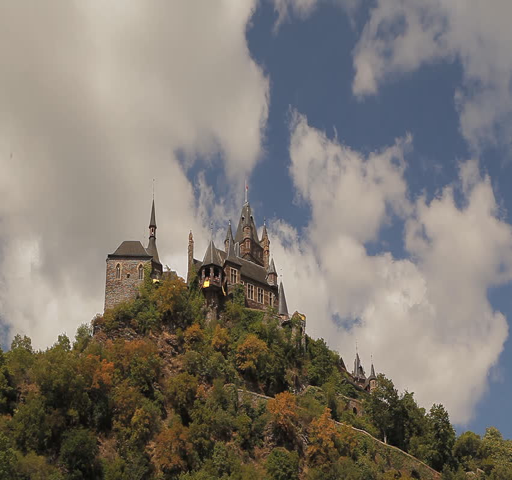
an ancient castle is majestically rising on the mountain , like a dark giant , grimly peering into carefree tourists on their small boats .